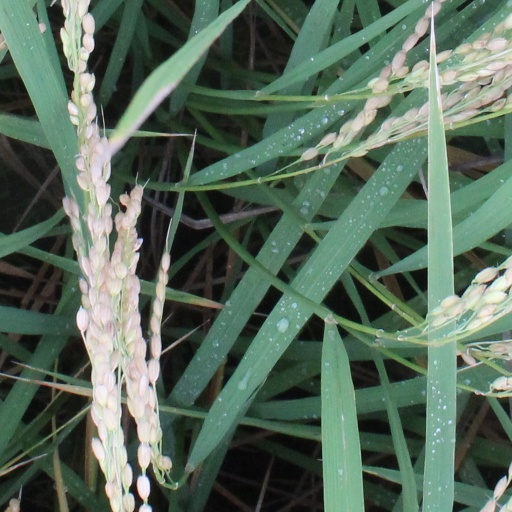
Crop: rice